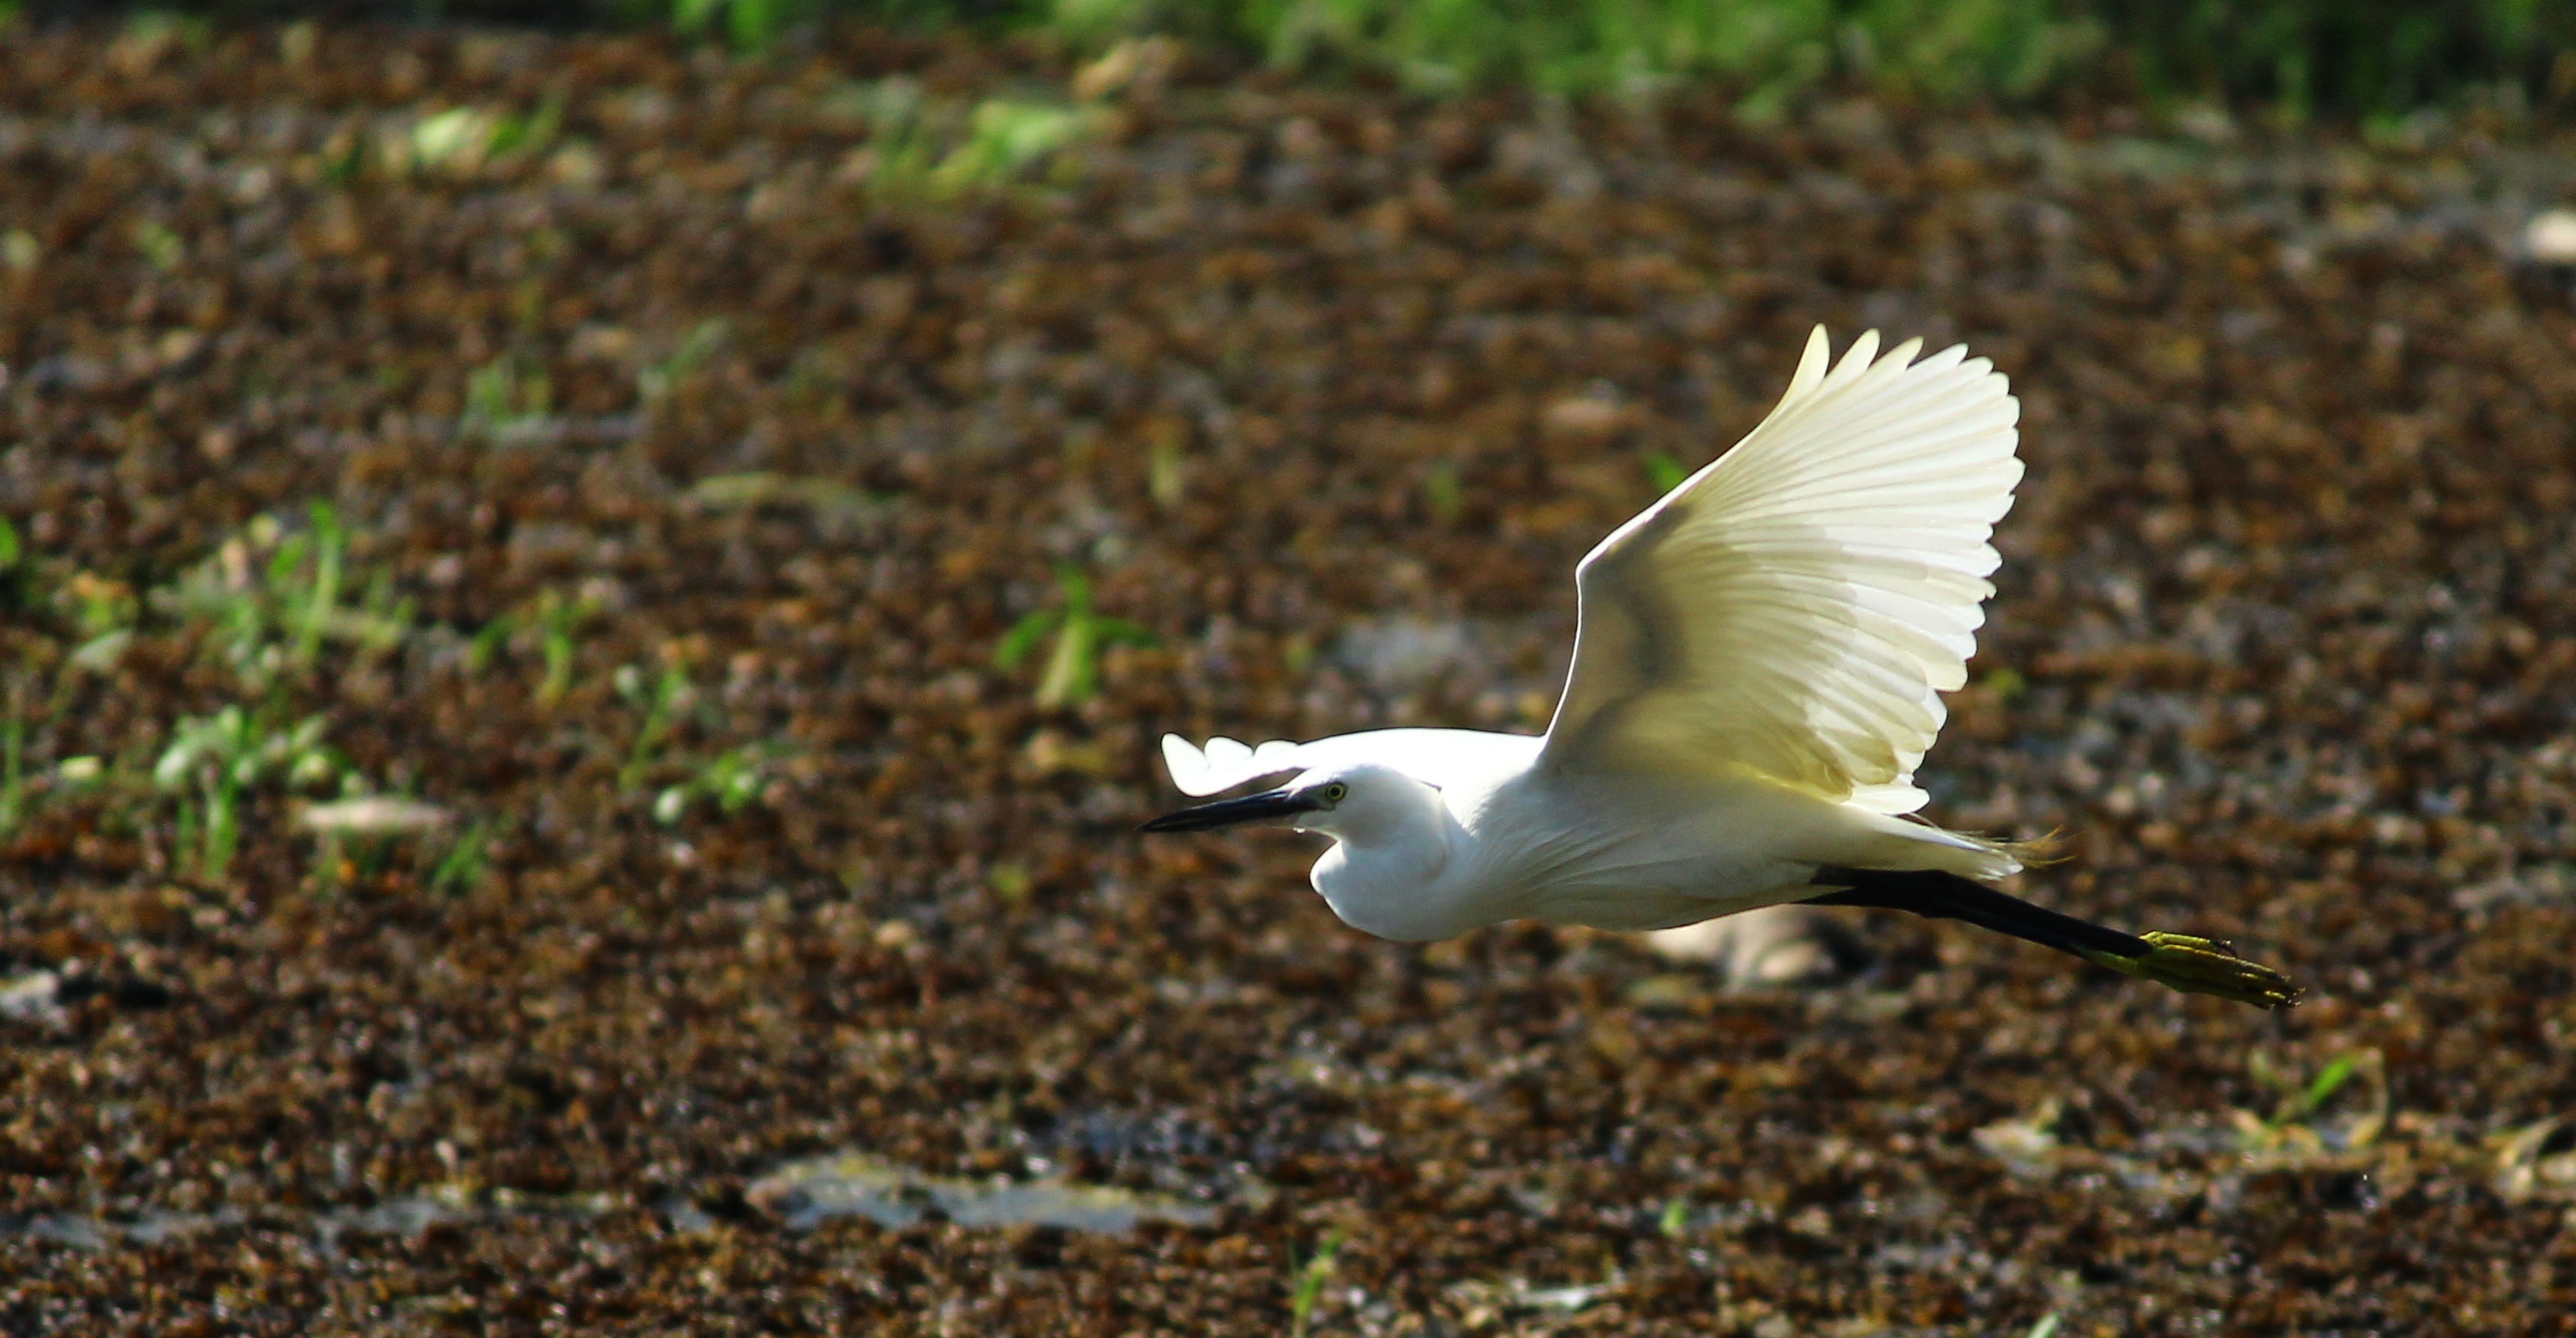
nature, bird, wing, wildlife, beak, fauna, vertebrate, egret, heron